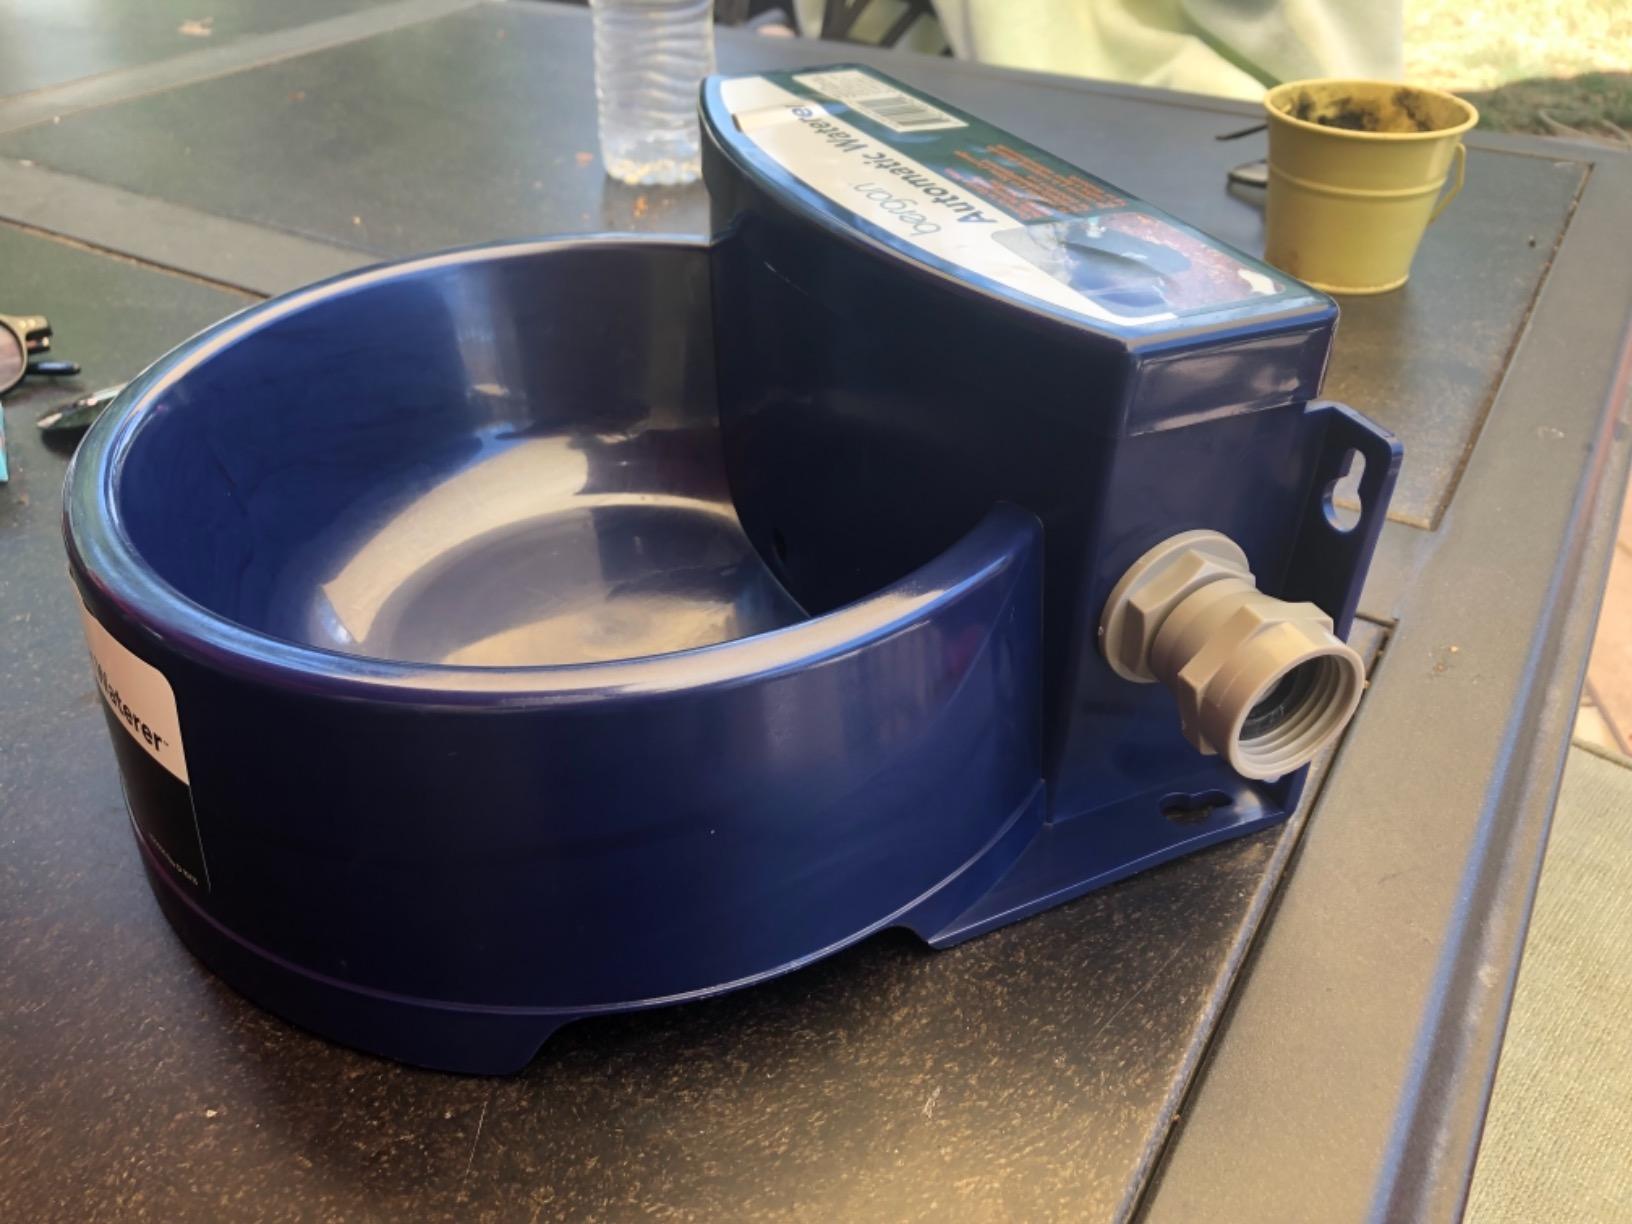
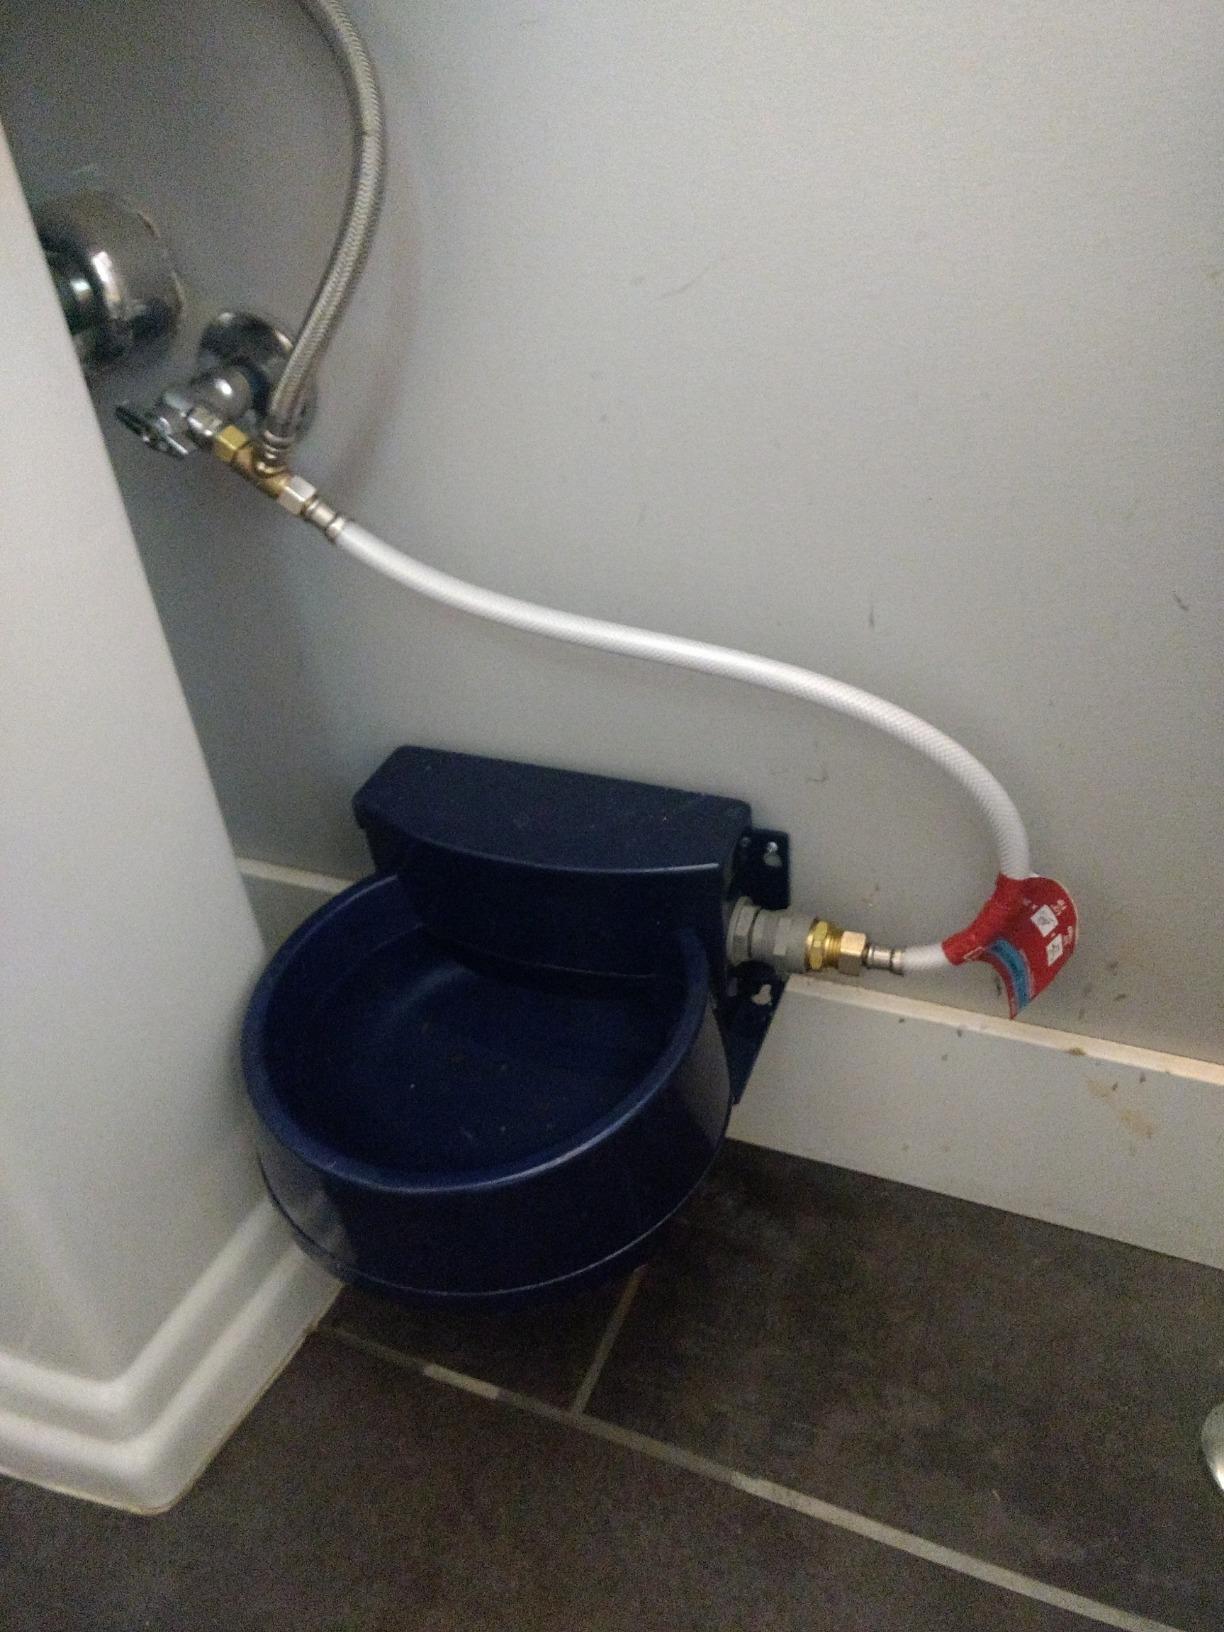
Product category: items_bowl
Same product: yes